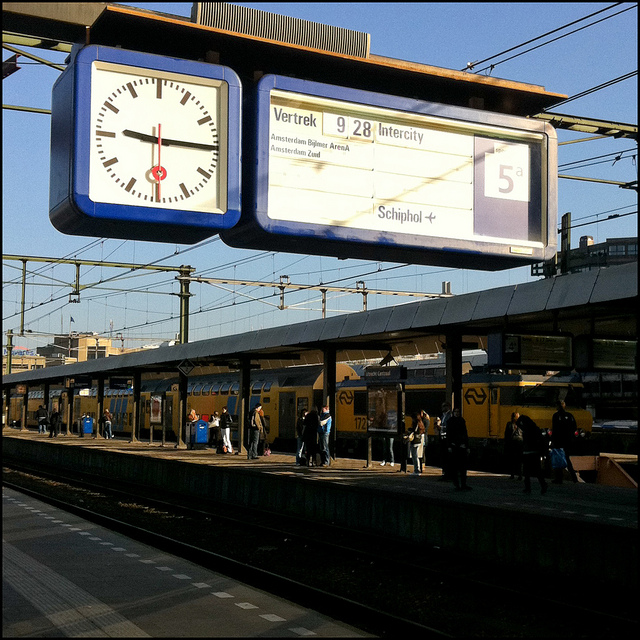
The current time is shown at a train station.

A clock and sign hang over train tracks at a train station.

Several people at a train station across from a clock.

A train platform with a large clock hanging above it

A clock located within a train station with people.